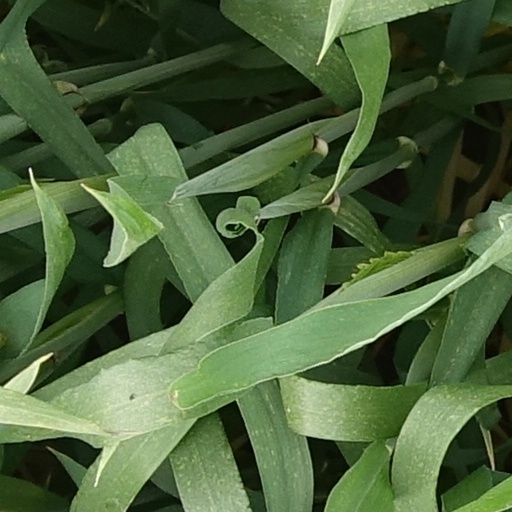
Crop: wheat